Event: Nepal Earthquake
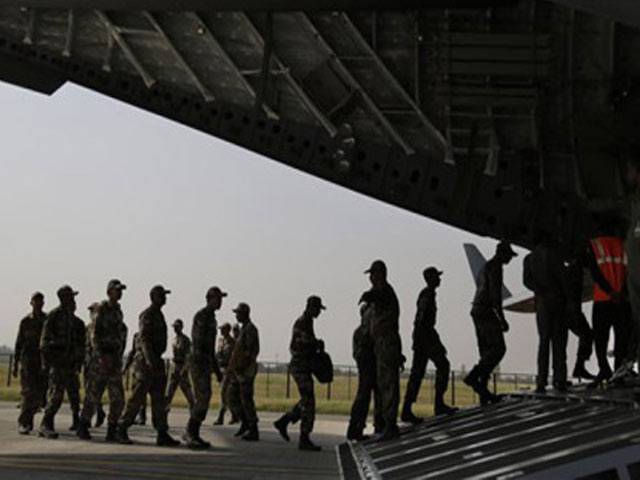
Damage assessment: no_damage